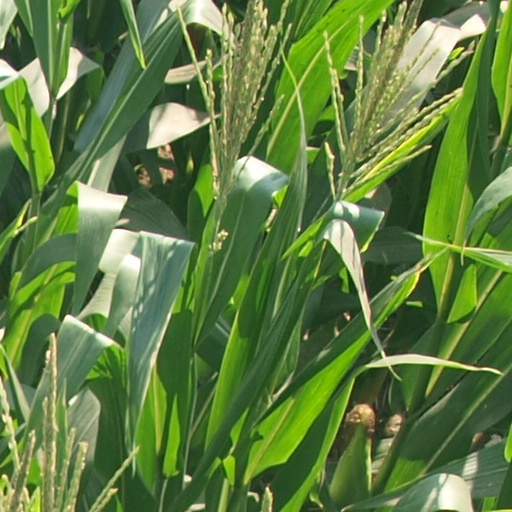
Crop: maize; corn